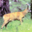
Label: deer